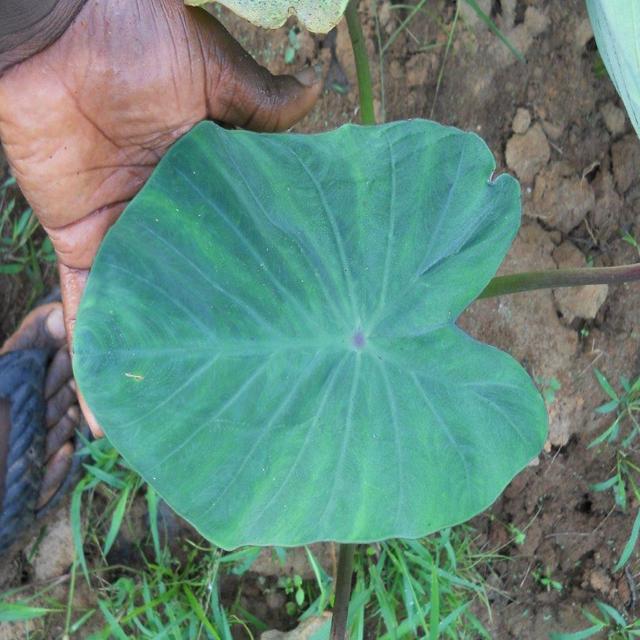
Label: Healthy